1894 Michigan Wolverines football team

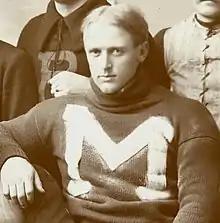
Guard Bert Carr from Cedar Spring, Michigan

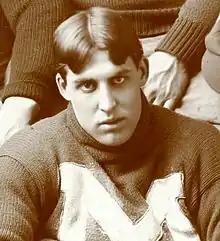
End H. G. Hadden became the head football coach at Notre Dame in 1895.

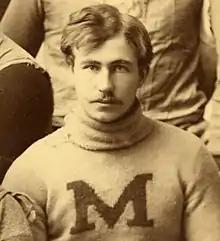
Halfback George Dygert played five years of football at Michigan from 1890 to 1894.

The following 22 players received varsity letters for their participation on Michigan's 1894 football team. Players who started at least six games are displayed in bold.